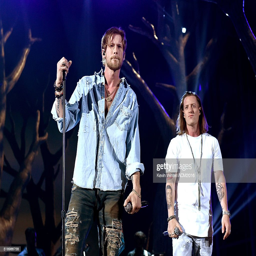
recording artists perform onstage during award .